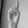
ASL letter: D